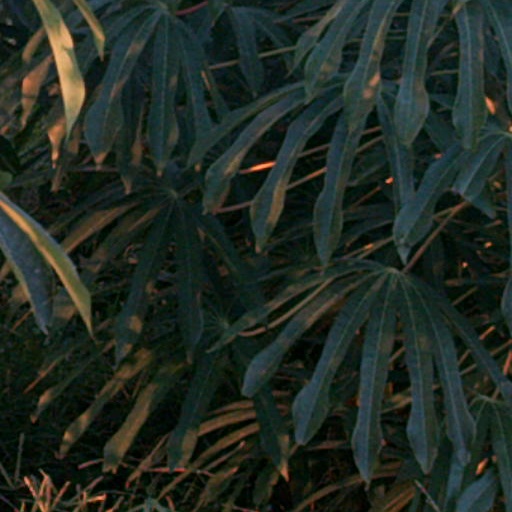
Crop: cassava